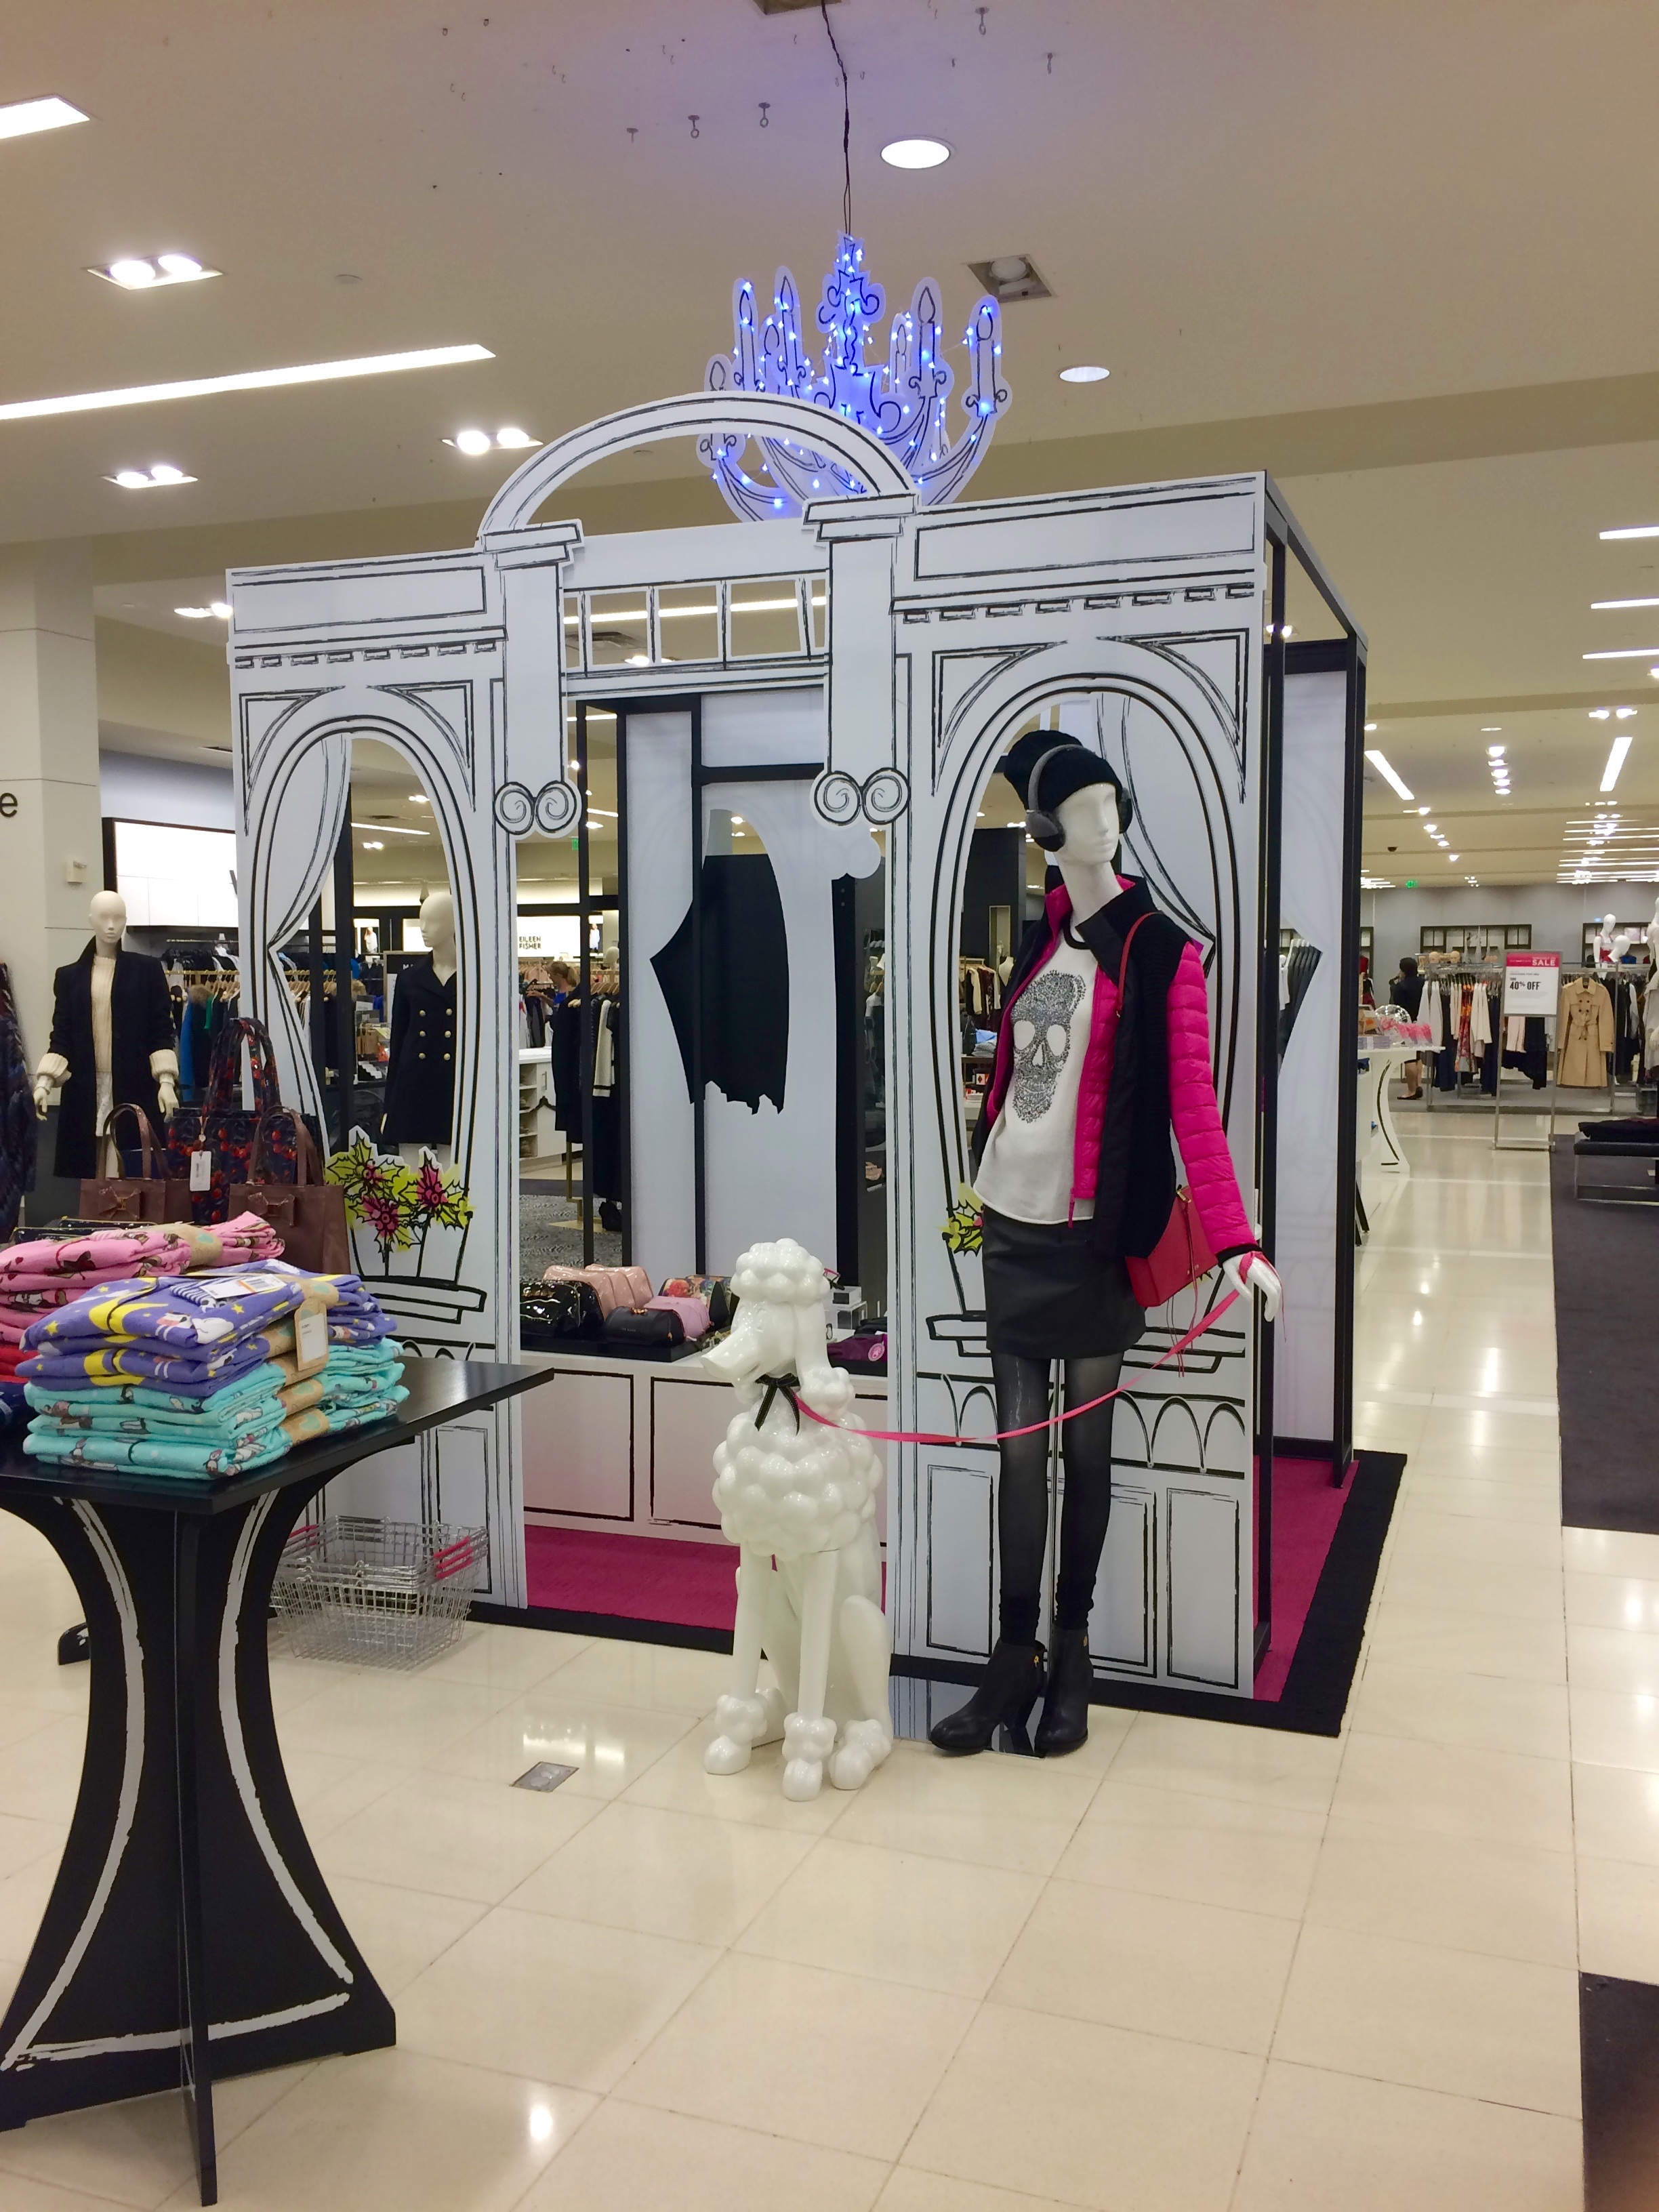
evening, shop, usa, america, room, interior design, boutique, design, mall, florida, retail, city at night, display window